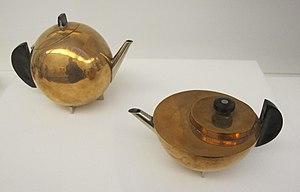
Marianne Brandt, née Marianne Liebe le 1ᵉʳ octobre 1893 à Chemnitz et morte le 18 juin 1983 à Kirchberg, est une peintre, photographe et designer allemande qui fit partie du Bauhaus. Elle est surtout connue pour ses créations à l'atelier de métal du Bauhaus.